R. Sankar

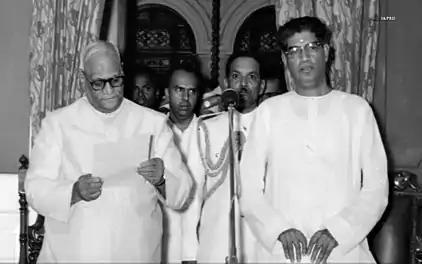
R. Sankar swearing in Chief Minister of Kerala in 1962

R. Sankar became the Chief Minister of Kerala when Pattom Thanupillai was appointed Governor of Punjab State. He was in the chair from 26 September 1962 to 10 September 1964. He had to resign and dismiss the Government under his leadership when a No-confidence motion was passed in the Assembly. He brought about many economic reforms while handling the finance portfolio. He served as the Chairman of the Committee of Privileges from 1960 to 1964.